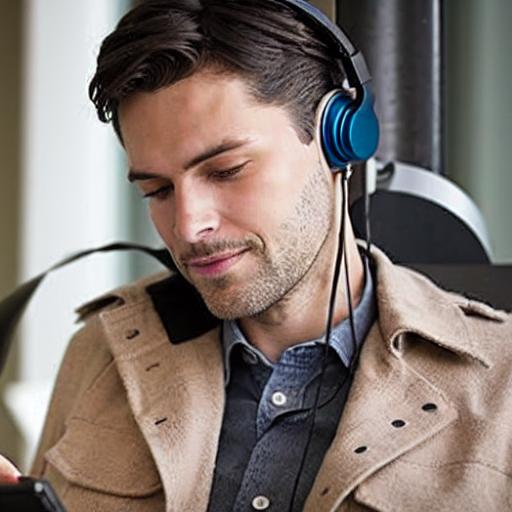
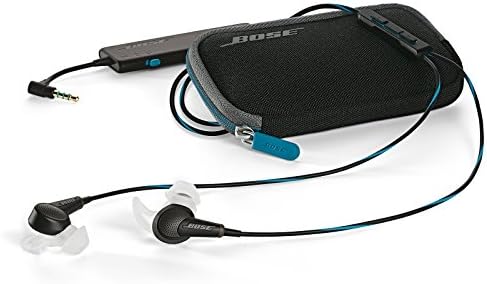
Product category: headphones
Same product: no